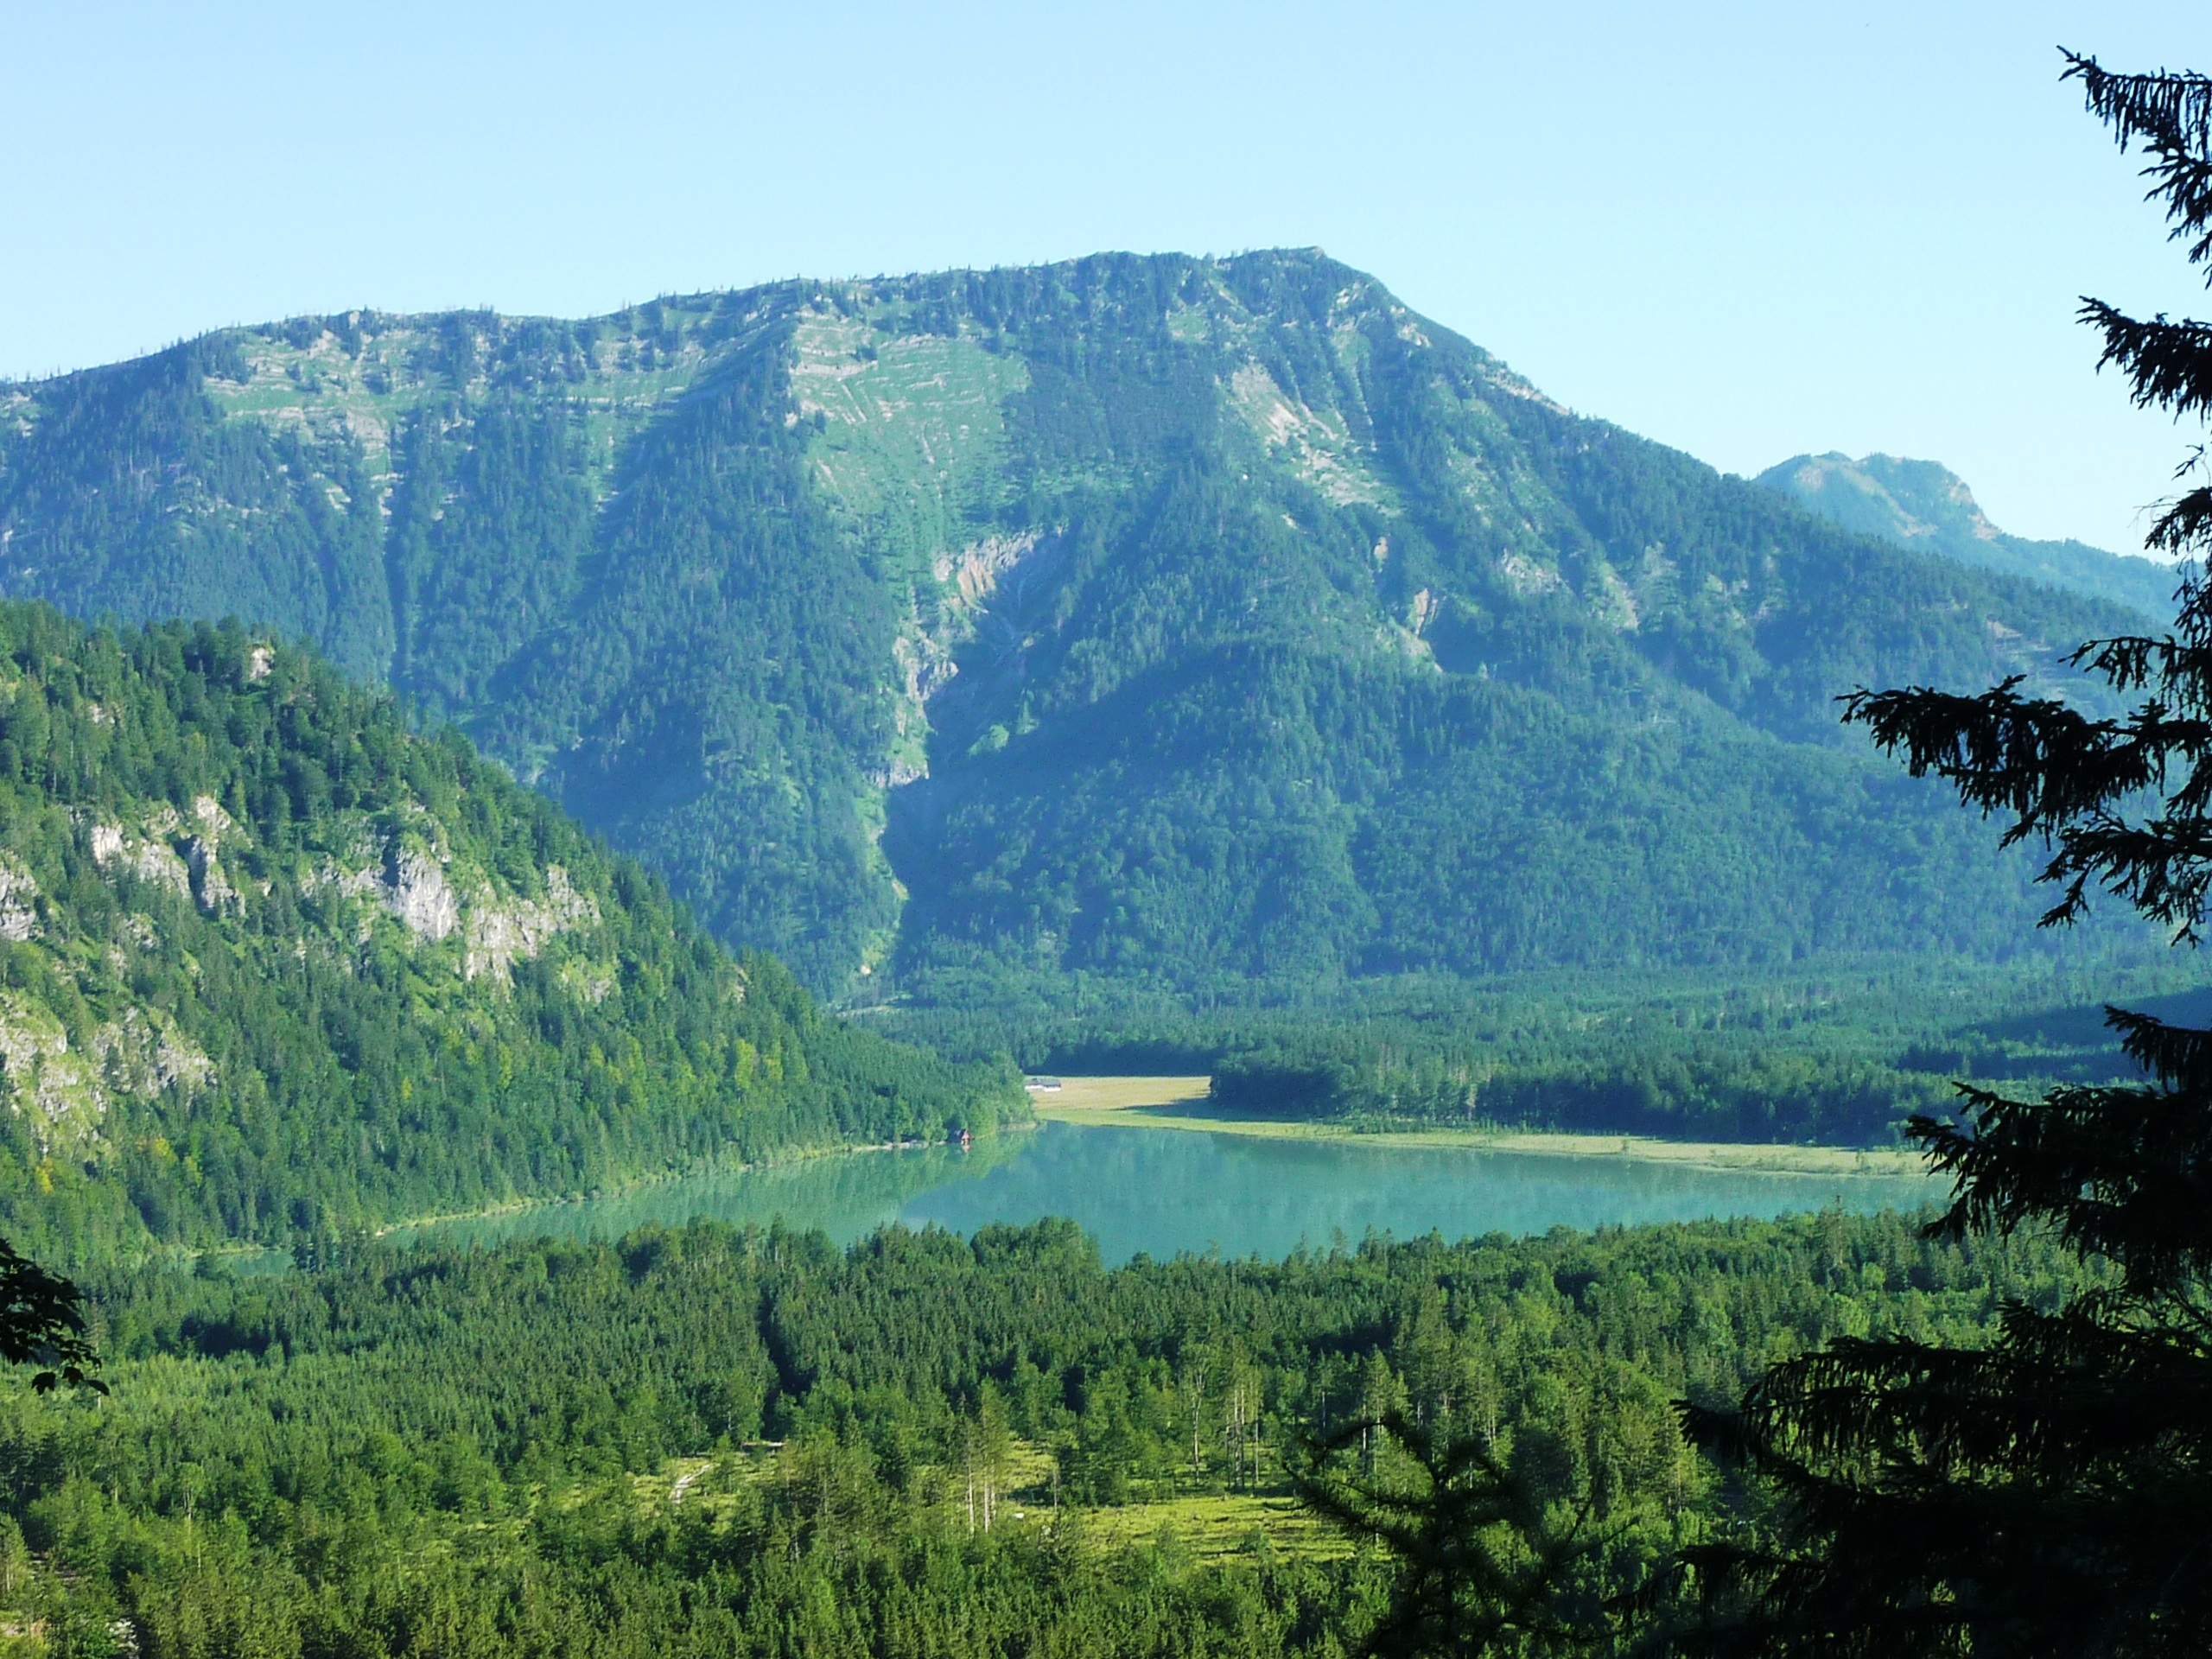
forest, wilderness, mountain, hiking, lake, valley, mountain range, alpine, reservoir, highland, national park, ridge, austria, mountains, plateau, bergsee, fell, loch, ecosystem, tarn, geographical feature, mountainous landforms